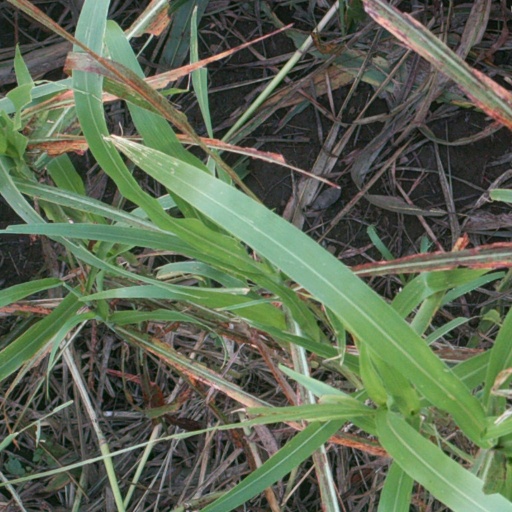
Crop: sorghum